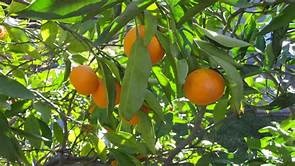
Label: mandarine